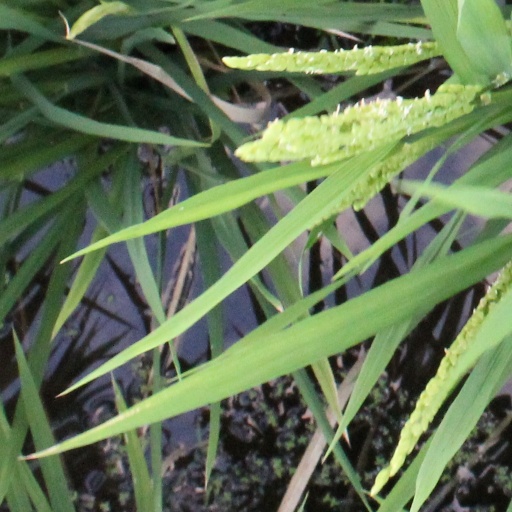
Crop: rice